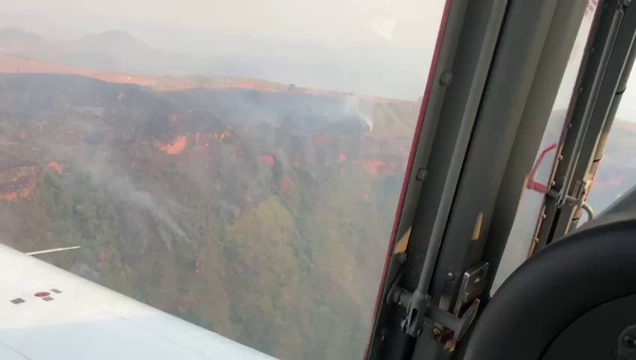
Fire: no
Smoke: yes